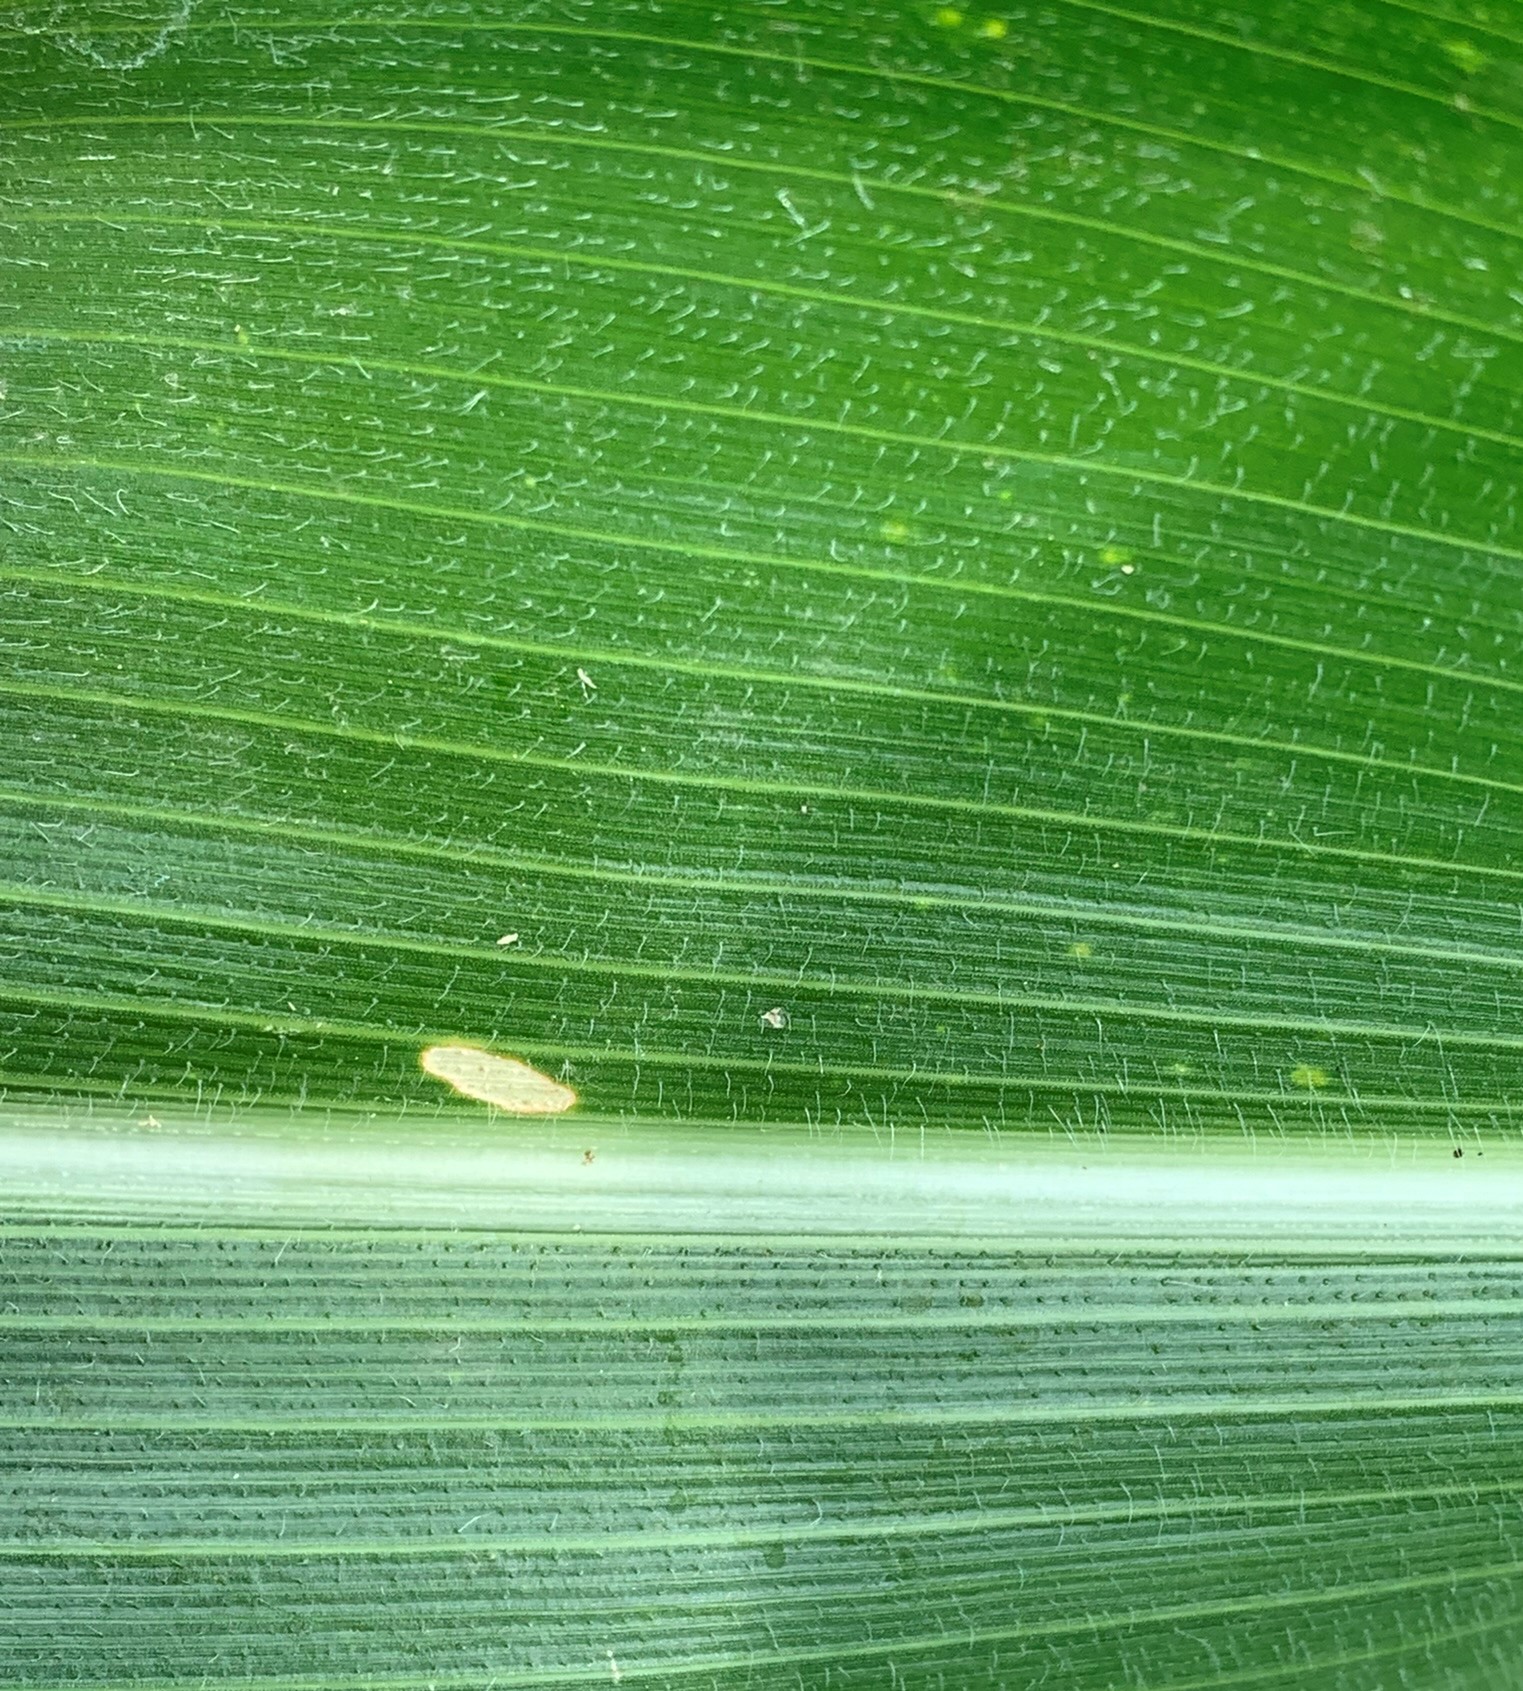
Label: Healthy